Wine Country (film)

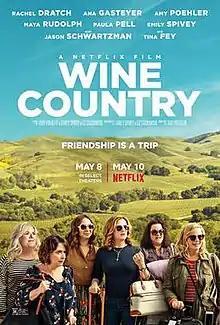
Official release poster

Wine Country is a 2019 American comedy film co-produced and directed by Amy Poehler (in her feature directorial debut) from a screenplay written by Emily Spivey and Liz Cackowski, based on a story conceived by Poehler, Spivey, and Cackowski. Starring Poehler, Maya Rudolph, Rachel Dratch, Ana Gasteyer, Paula Pell, Spivey, Jason Schwartzman, and Tina Fey, the film follows a group of longtime friends who take a vacation to Napa Valley as a birthday getaway. The film was released in select theaters on May 8, 2019, and digitally released for streaming on May 10, 2019, by Netflix.